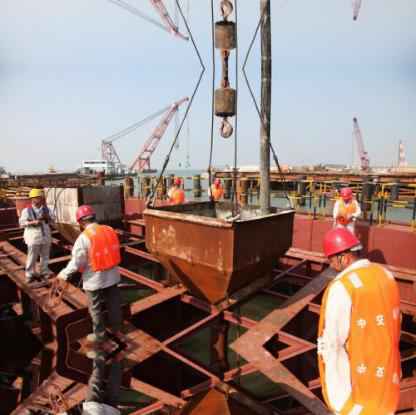
Objects in the image:
label: helmet
label: helmet
label: helmet
label: helmet
label: helmet